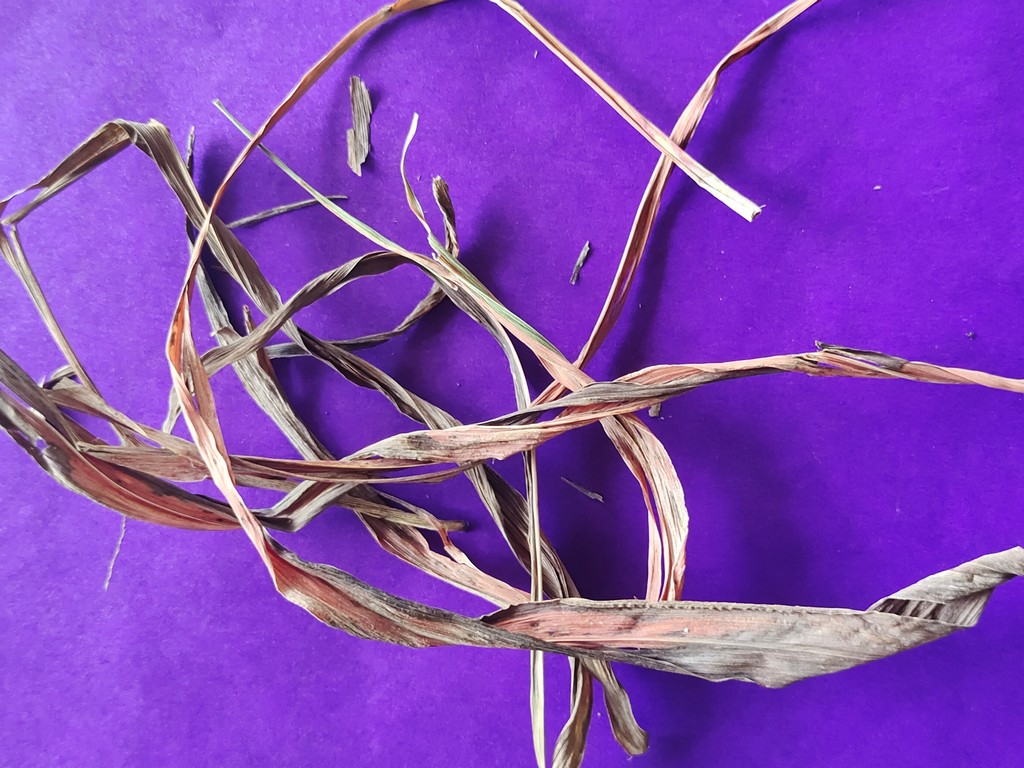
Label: Dried